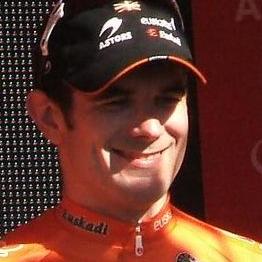
Age: 28